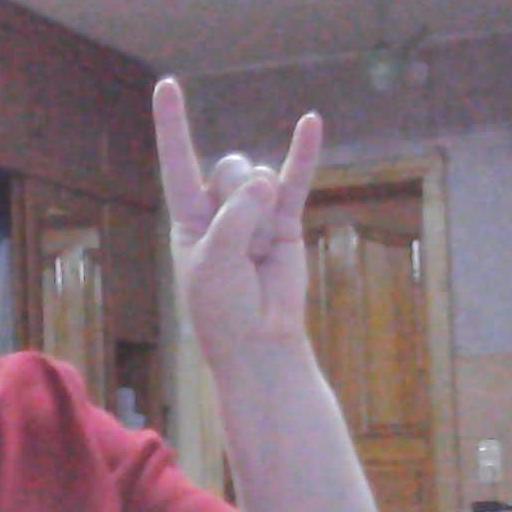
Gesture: rock